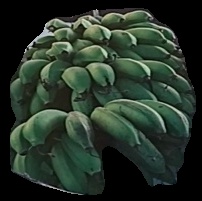
Variety: rasbale
Grade: grade2